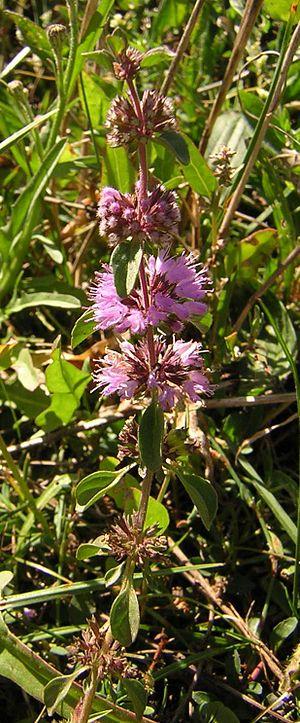
La menthe pouliot ou pouliot est une plante herbacée de la famille des Lamiacées, originaire d'Europe, d'Afrique du Nord et d'Asie tempérée. Connue depuis l'Antiquité européenne comme plante médicinale, elle ne fut rattachée aux menthes qu'à l'époque moderne. Elle est également appelée flio en Afrique du Nord-Ouest.